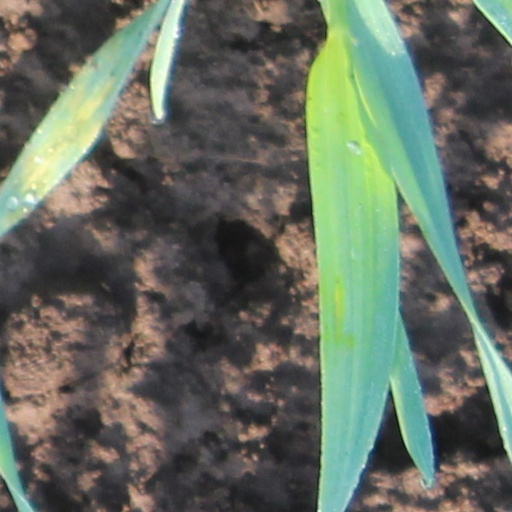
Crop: wheat